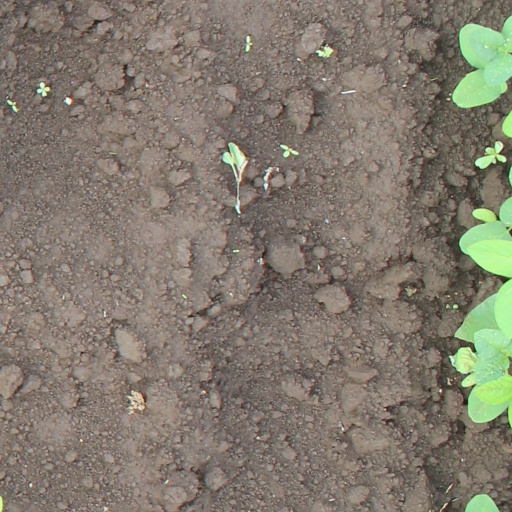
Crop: soybean